Shrewsbury School

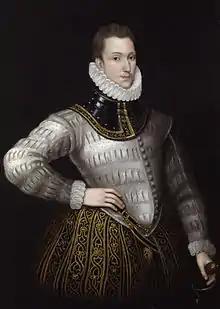

Football, as a formal game, was incubated at the public schools of the nineteenth century and Shrewsbury had a key role in the game's development. Salopians were prominent in the early history of the organised game at Cambridge University, according to Adrian Harvey "Salopians formed a club of their own in the late 1830s/early 1840s but that was presumably absorbed by the Cambridge University Football Club that they were so influential in creating in 1846". The school has an 1856 copy of the Cambridge rules of football, predating the 1863 rules of the FA.